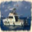
Label: ship